Kristin Davis

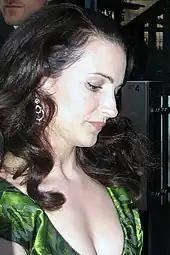
Davis at 2008 Berlin premiere of "Sex and the City" feature film

After graduation in 1987, Davis moved to New York and waited tables before opening a yoga studio with a friend. In 1991, she acted in a couple of episodes of the daytime drama (soap opera) "General Hospital". She later guest-starred on "Dr. Quinn, Medicine Woman" and "ER", and acted in made-for-television movies. Her big break came in 1995 when she landed the role of villainess Brooke Armstrong Campbell on the Fox nighttime soap opera "Melrose Place". She left the show after one year when producers decided to kill off the character. The following year, Davis guest-starred in two episodes of "Seinfeld".